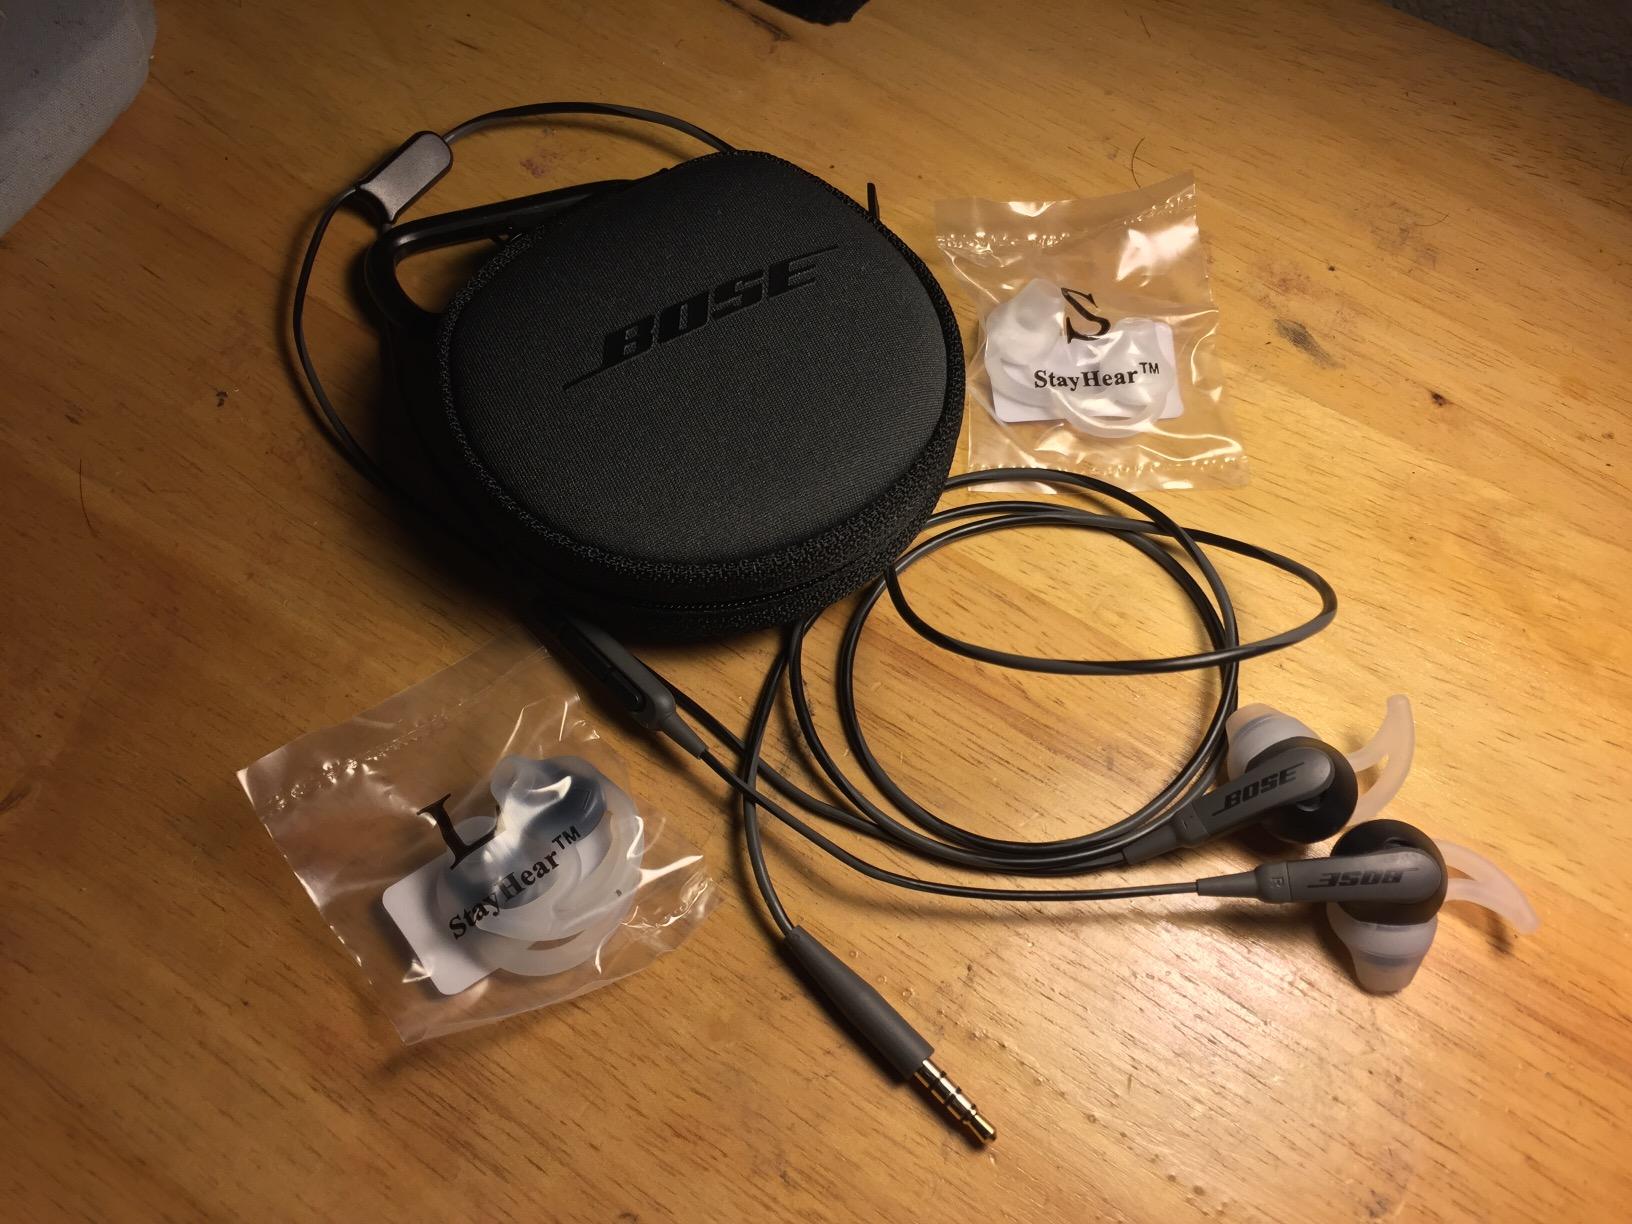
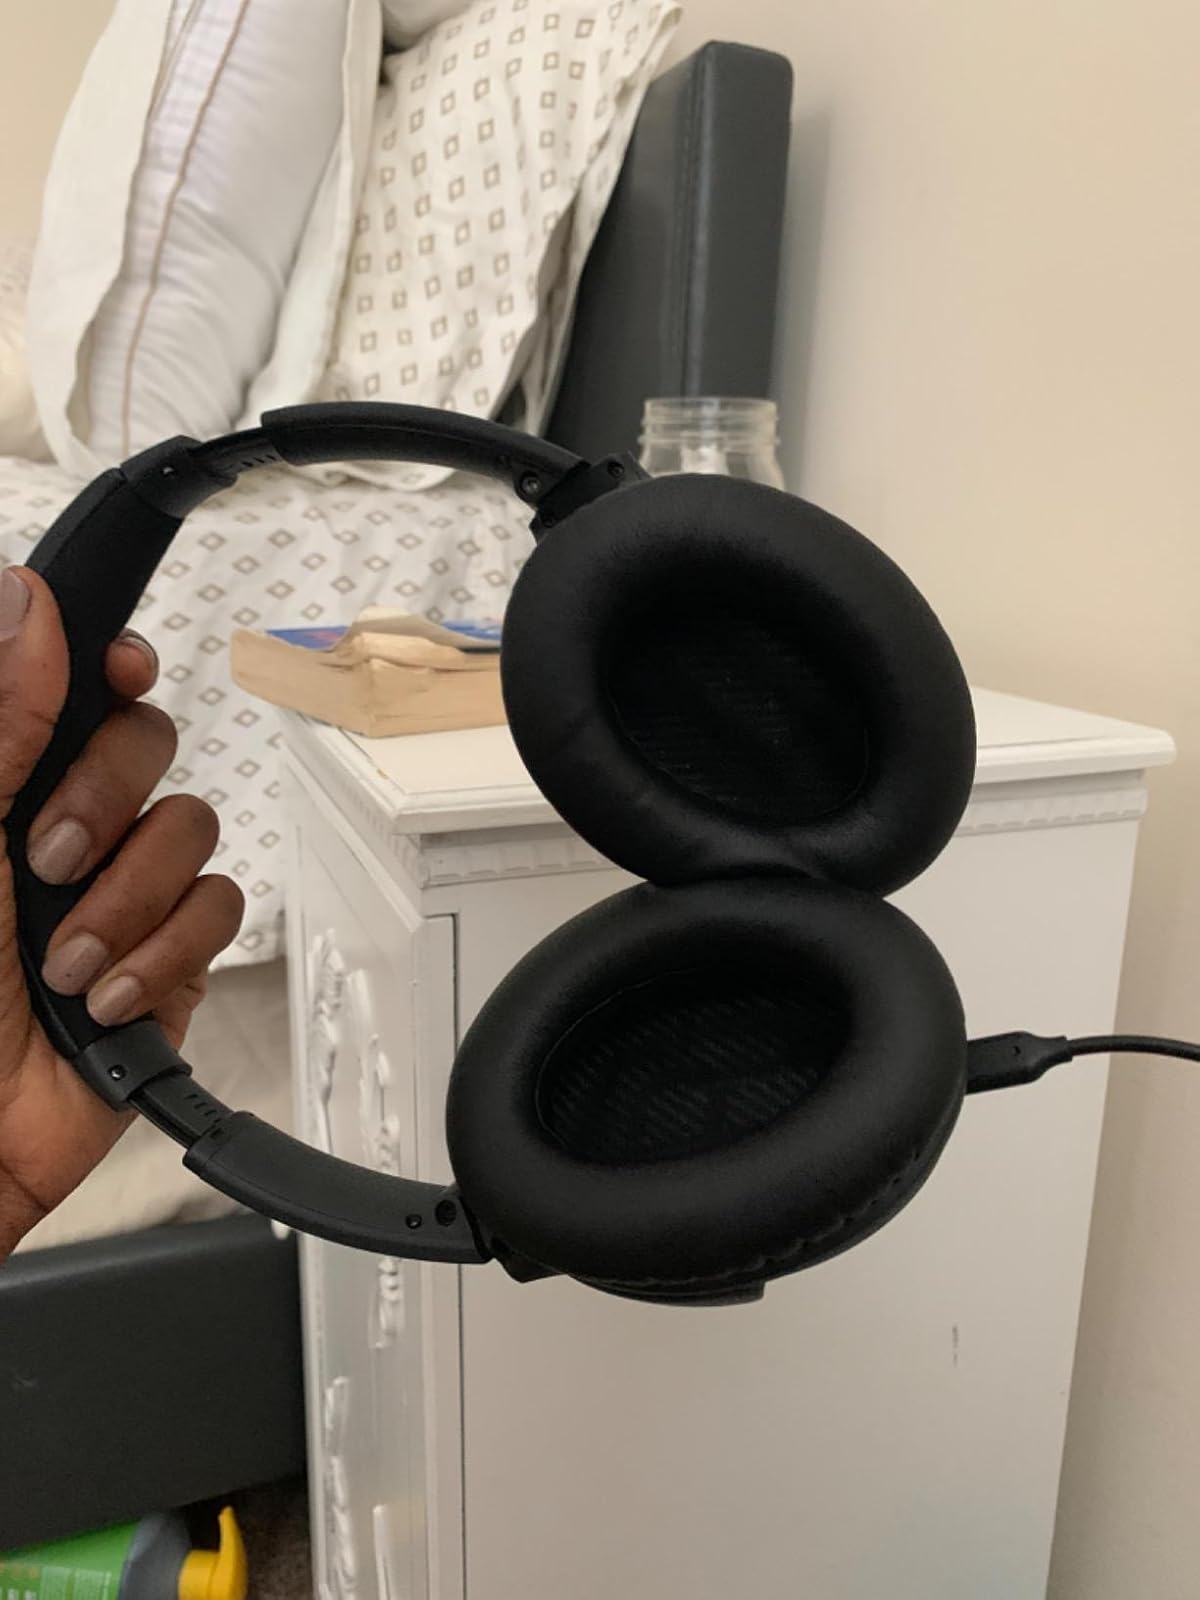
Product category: headphones
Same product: no